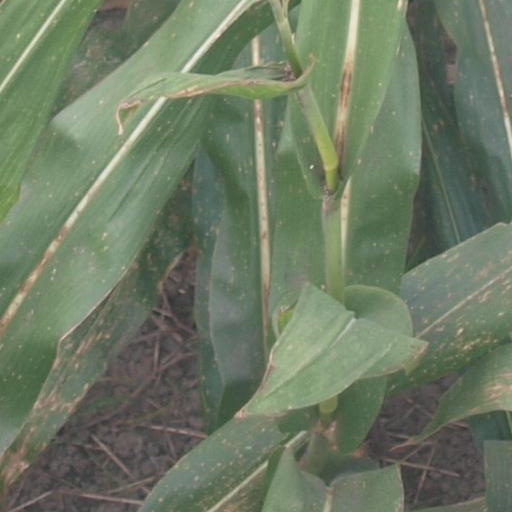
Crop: maize; corn